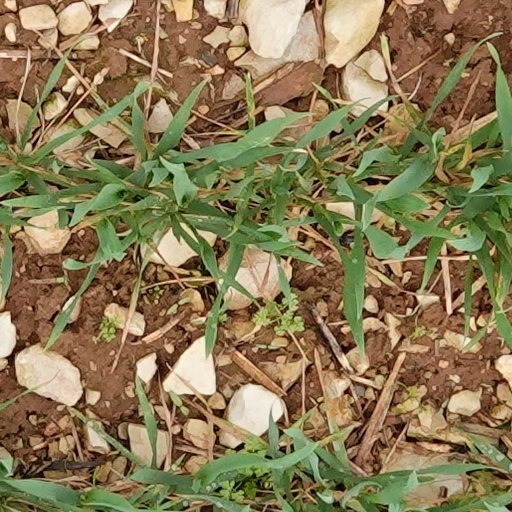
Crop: wheat